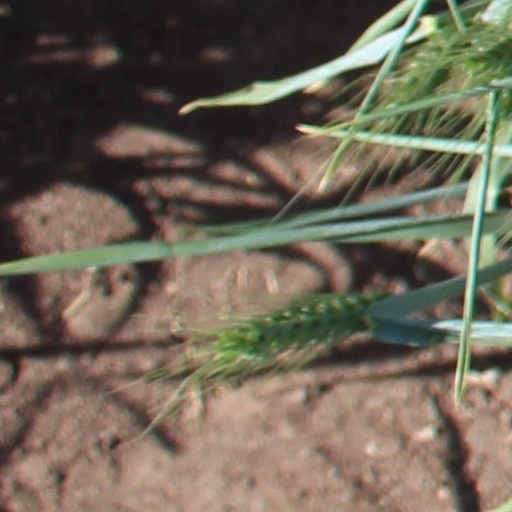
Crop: wheat